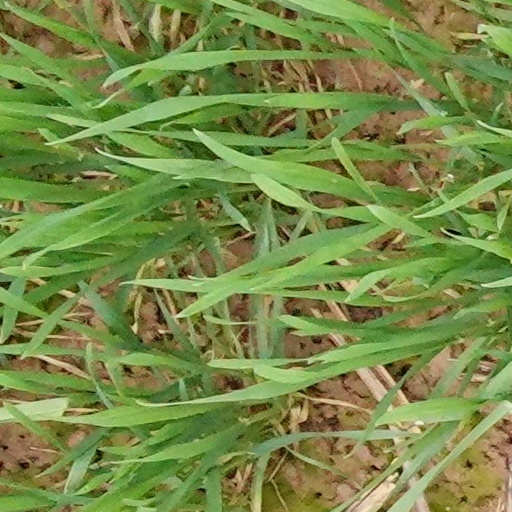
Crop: wheat